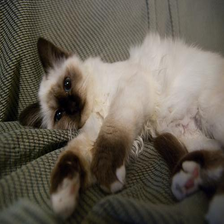
Species: cat
Breed: Birman